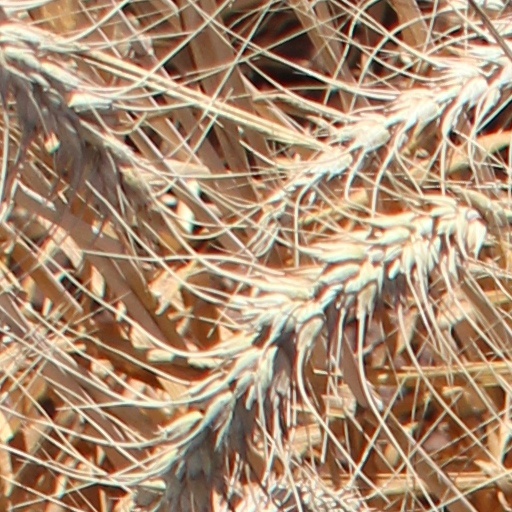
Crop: wheat